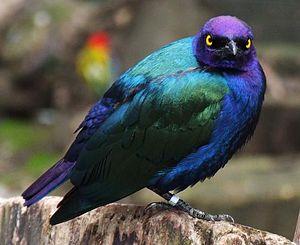
Le Choucador pourpré est une espèce de passereaux de la famille des Sturnidae.